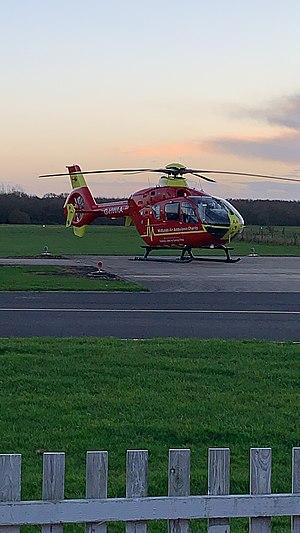
Au Royaume-Uni, les services médicaux aériens sont fournis par un ensemble d'organisations, exploitant des hélicoptères ou des aéronefs à voilure fixe pour faire face à des urgences médicales, et assurant le transport des patients vers, depuis ou entre des centres de soins. Ces ambulances aériennes remplissent à la fois les fonctions des services médicaux d'urgence et le transport des patients entre des centres spécialisés ou dans le cadre d'opérations de rapatriement.